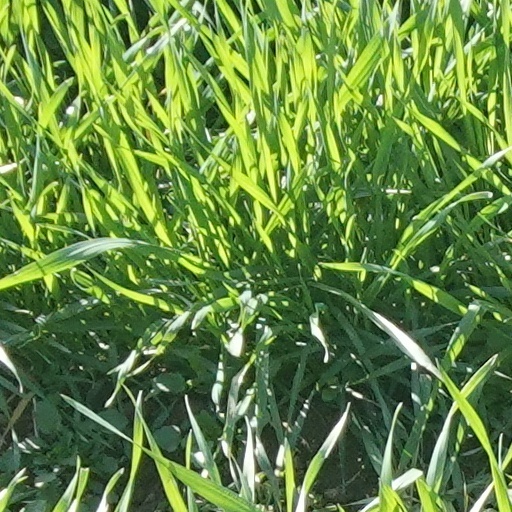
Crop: wheat